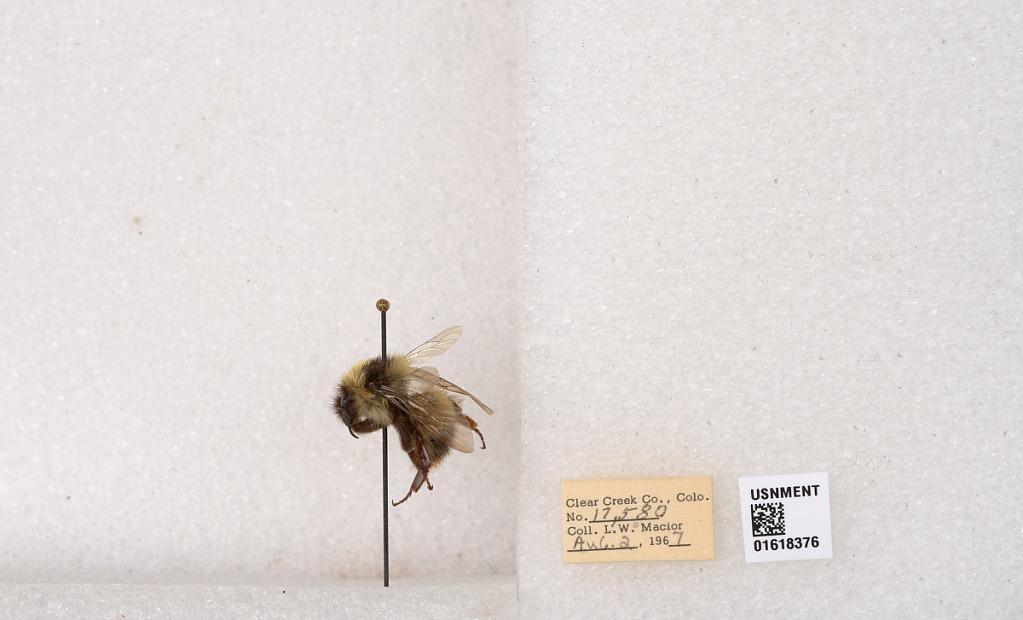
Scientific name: Bombus kirbyellus
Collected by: L. Macior
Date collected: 1967-8-2
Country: United States
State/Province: Colorado
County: Clear Creek
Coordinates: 39.6891, -105.644